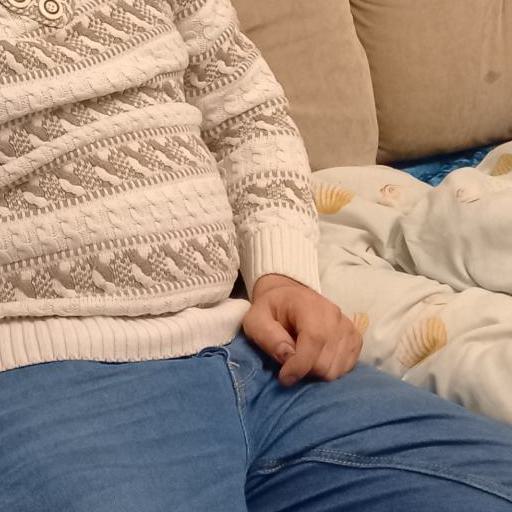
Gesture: no_gesture